Gender democracy

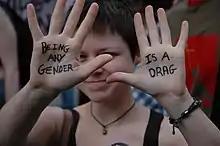
World Pride, London 2012

Gender democracy is a normative idea related to gender mainstreaming. Its aim is to achieve democratic conditions between men and women within society as a whole, as well as within companies, bureaucracies, and other organizations. Among other things, this is realized by means of gender trainings that raise awareness of existing inequalities and develop methods to democratize relations between genders. The term gender democracy was first coined and developed by German sociologist Halina Bedkowski.